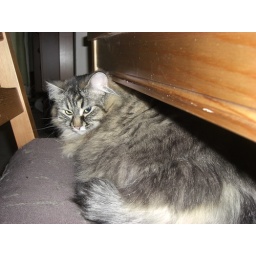
Danya on a chair in the kitchen